Emilio Isgrò

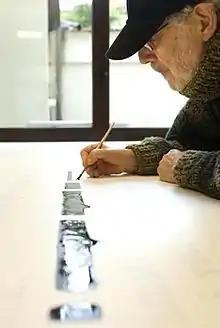
Emilio Isgro, the Italian artist

Emilio Isgrò (born October 1937, in Barcellona Pozzo di Gotto, Sicily) is an Italian artist and writer, known for his use of the erasure technique in his art works.